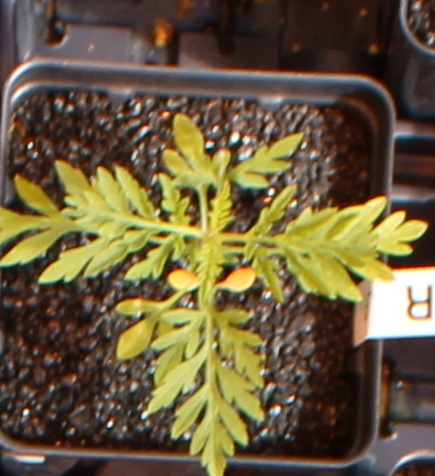
Label: Ragweed